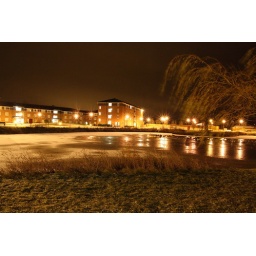
ducks and swans are collecting in the middle of the lake and standing on the ice